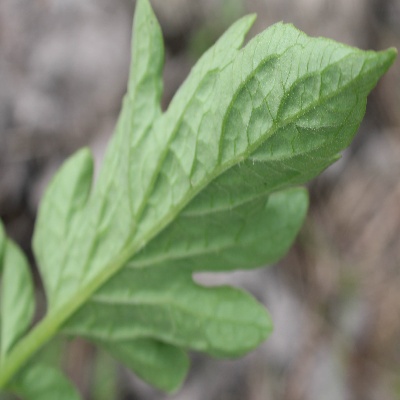
Crop: Tomato
Condition: healthy